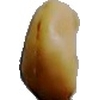
Label: caju_seed